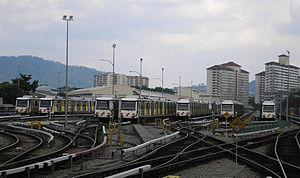
Ampang Jaya, communément appelée Ampang, est une ville de la périphérie de Kuala Lumpur, située dans l'état de Selangor, couvrant les districts de Gombak et de Hulu Langat. Ampang est souvent confondue avec Jalan Ampang, une rue de Kuala Lumpur reliant la ville d'Ampang avec Kuala Lumpur. La ville est administrée par le Conseil Municipal d'Ampang Jaya, qui donne par ailleurs à la ville son nom formel.